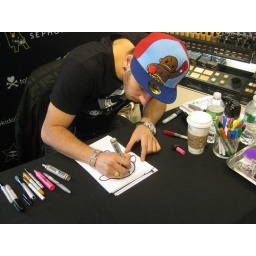
I asked for the girl that was dressed as a pig (like Mozzarella/Bulleto but in a pig suit not cow/bull).